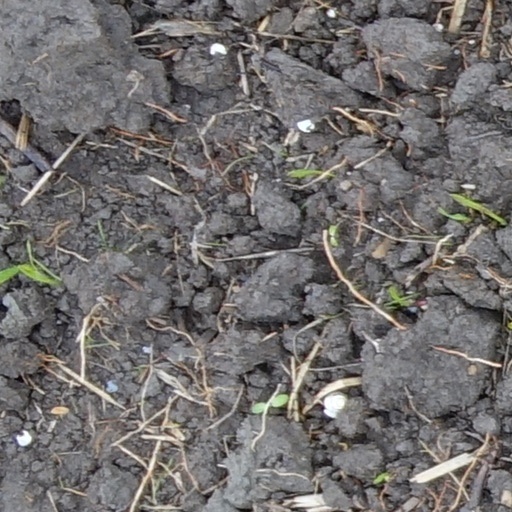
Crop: wheat